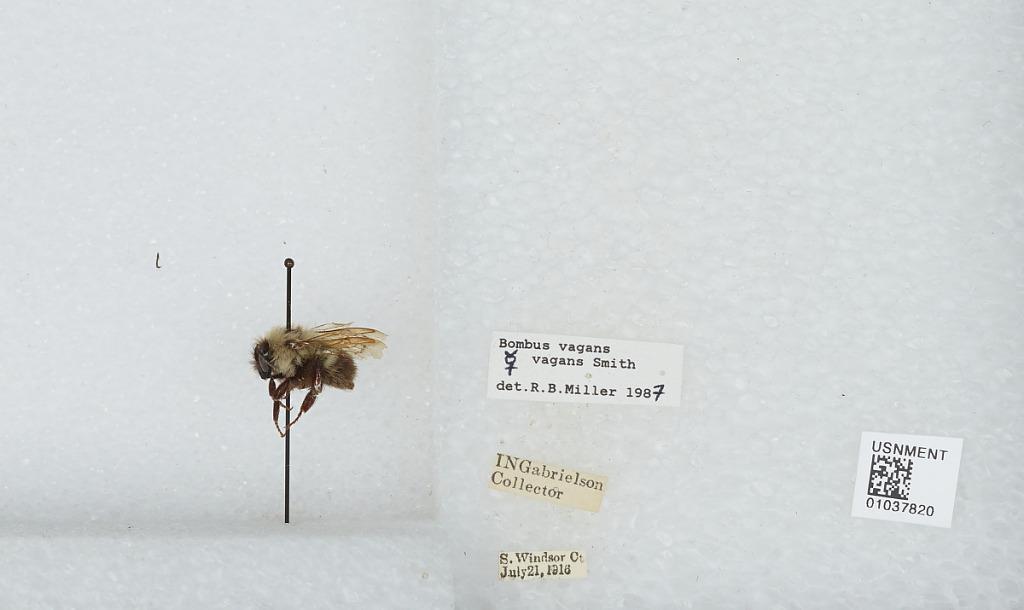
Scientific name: Bombus (Pyrobombus) vagans vagans Smith
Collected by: I. Gabrielson
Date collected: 1916-7-21
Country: United States
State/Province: Connecticut
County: Hartford
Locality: South Windsor
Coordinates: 41.8236, -72.6211
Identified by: Miller, R. B.